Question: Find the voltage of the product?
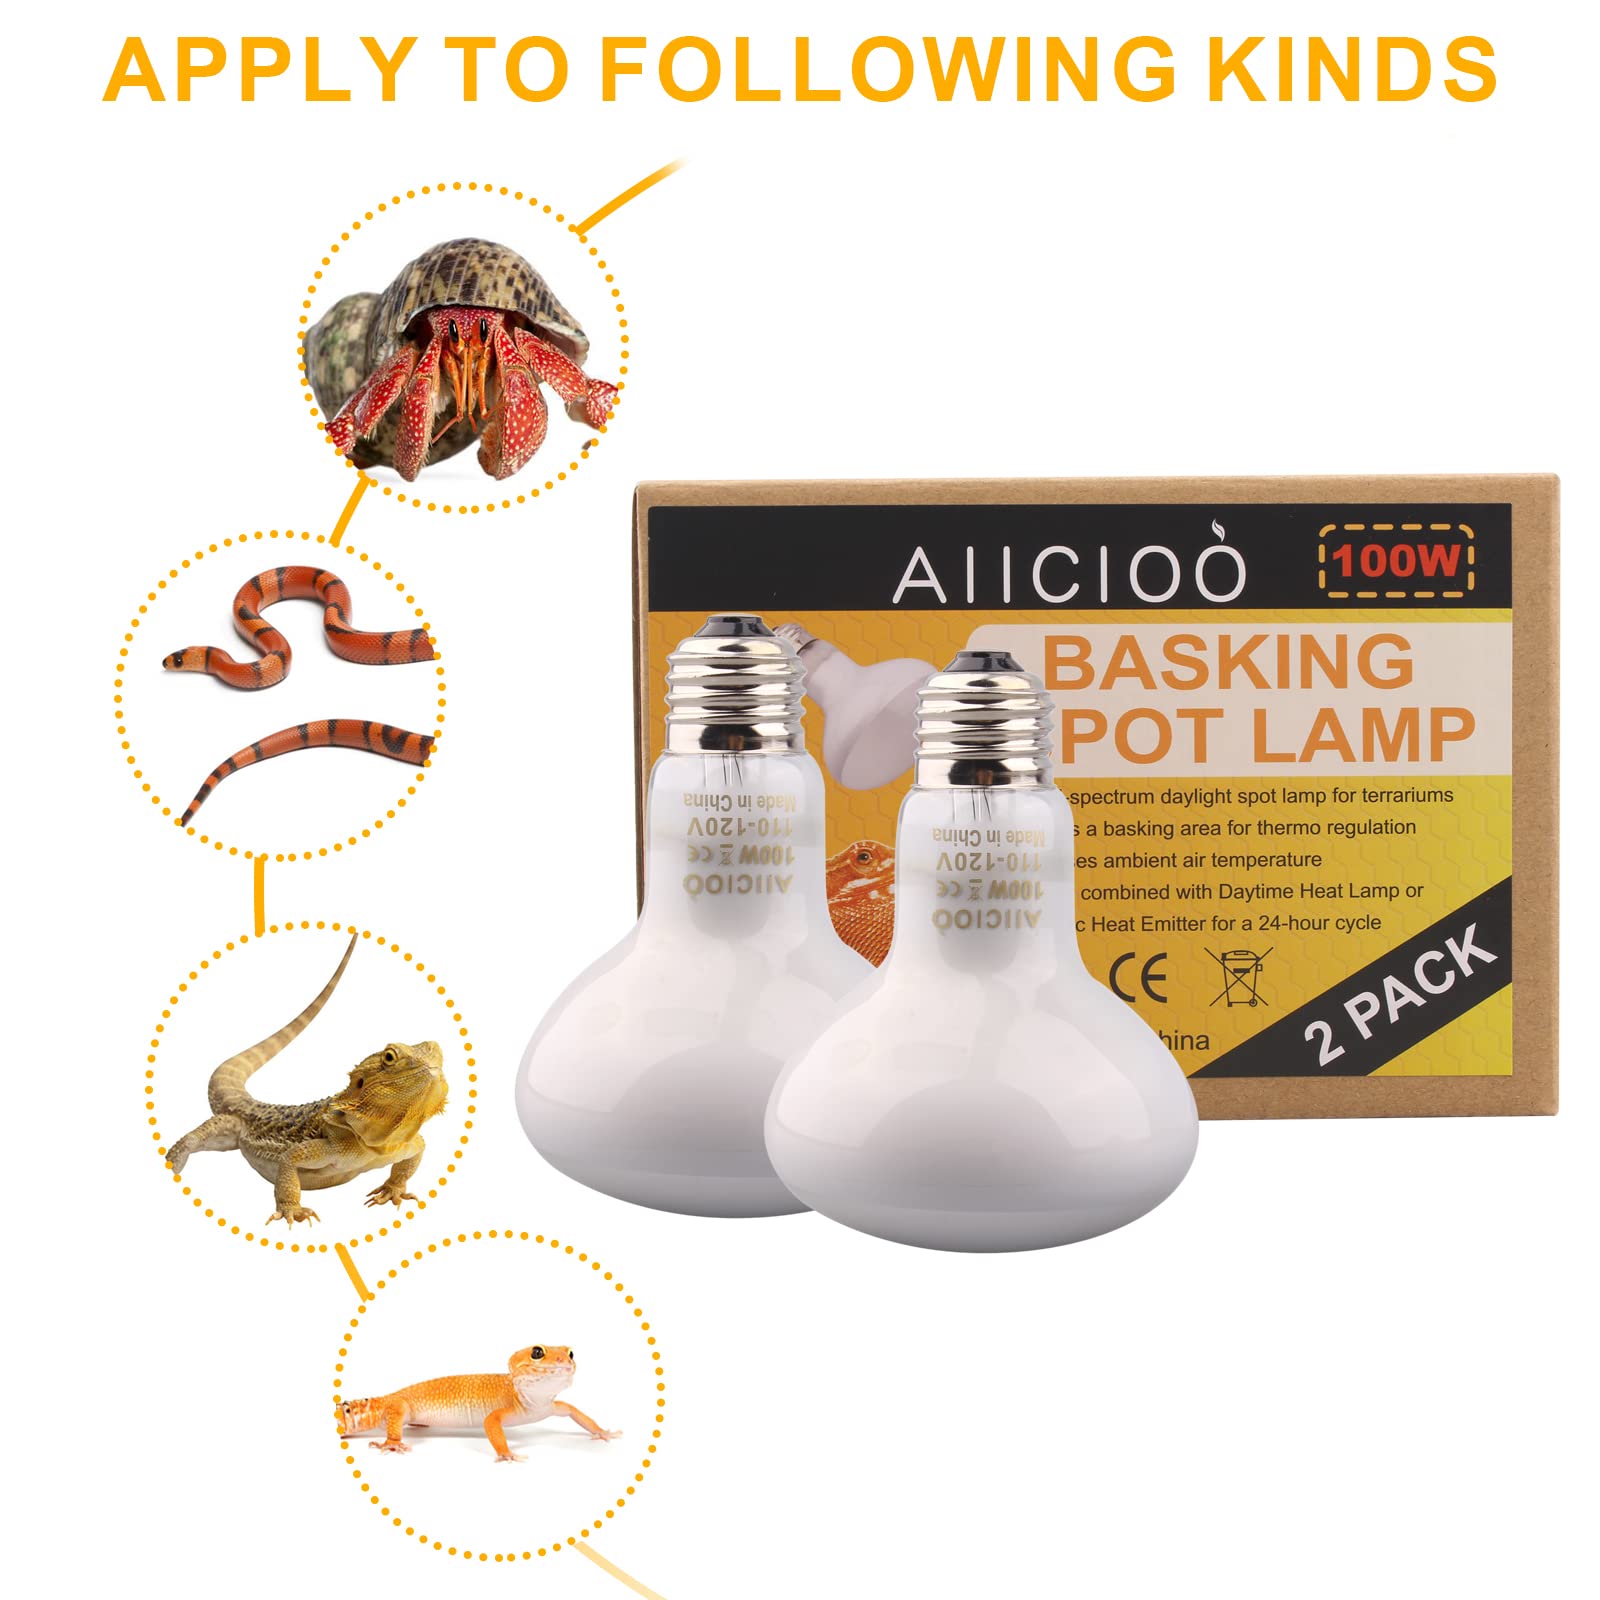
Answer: [110.0, 120.0] volt